Imperial (automobile)

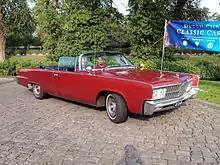
1965 Imperial Crown convertible

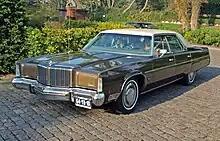
1974 Imperial LeBaron

The 1961 model year brought a new front end design with free-standing headlights on short stalks in cut-away front